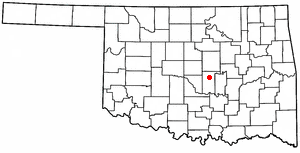
Shawnee est une ville américaine, siège du comté de Pottawatomie au centre de l'Oklahoma. La population de la ville était en 2010 de 29 857 habitants.